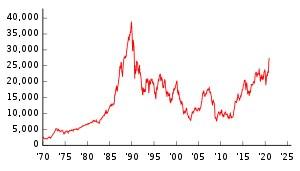
La bulle spéculative japonaise est une bulle économique survenue au Japon de 1986 à 1990 qui a concerné principalement les actifs financiers mais aussi l'immobilier. La bulle a été provoquée par un rapatriement rapide de capitaux japonais en provenance des États-Unis, à la suite d'une dépréciation brutale du dollar américain liée aux accords du Plaza mettant un terme au « miracle économique japonais ». L'explosion de cette bulle a duré plus d'une décennie avec un des plus bas indices boursiers en 2003 et une baisse des prix du foncier jusqu'en 2005. L'explosion de la bulle d'actifs japonaise a abouti à la décennie perdue caractérisée par une période de stagnation économique et de déflation.
Le nom d'histoire contemporaine du Japon désigne la période ayant suivi la fin de la Seconde Guerre mondiale. La Constitution d'après-guerre a été modifiée, le nouveau texte entrant en application en 1947. Cette période est appelée l'après-guerre ou le Japon d'après-guerre.
L’histoire du Japon commence avec le peuplement d'un groupe d'îles au sud-est de la péninsule coréenne, environ 100 000 ans av. J.-C. Les premières traces d'industrie, des pierres polies, remontent à 32 000 ans. Des poteries, parmi les plus anciennes de l'humanité, sont produites vers 13 000 ans avant notre ère lors de la période Jōmon, et comprennent les premières formes d'œuvres artistiques : les dogū. 400 ans avant notre ère sont introduites des technologies venant de Chine et de Corée comme la riziculture et la fonte du bronze et du fer.
Le Nikkei 225 est le principal indice boursier de la bourse de Tōkyō. Le terme Nikkei est l'abréviation de « Nihon Keizai Shinbun », le nom du quotidien économique qui publie cet indice. Il est composé de 225 sociétés.
L’histoire des bourses de valeurs retrace les étapes de l'émergence d'espaces de valorisation des obligations, qui dominent ainsi jusqu'au milieu du XIXᵉ siècle, puis des actions. Auparavant, le financement des armements navals vénitiens et hollandais sous la forme d'actions reste une exception. Les obligations prennent leur essor dès le XVIIIᵉ siècle sur un marché déjà mondialisé, soutenu par les banques centrales et le Trésor public.